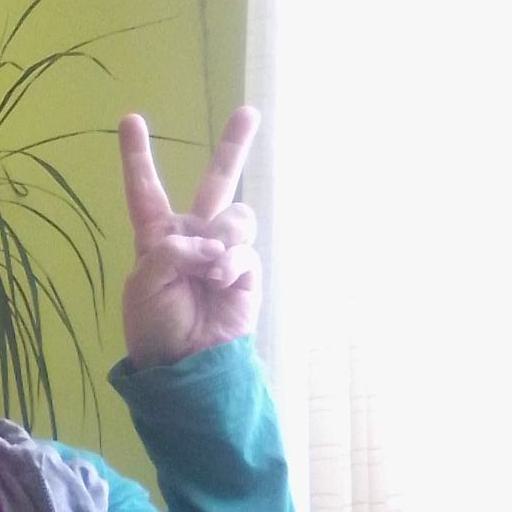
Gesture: peace